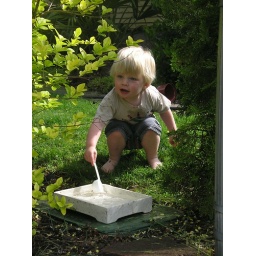
sam playing in the birds water